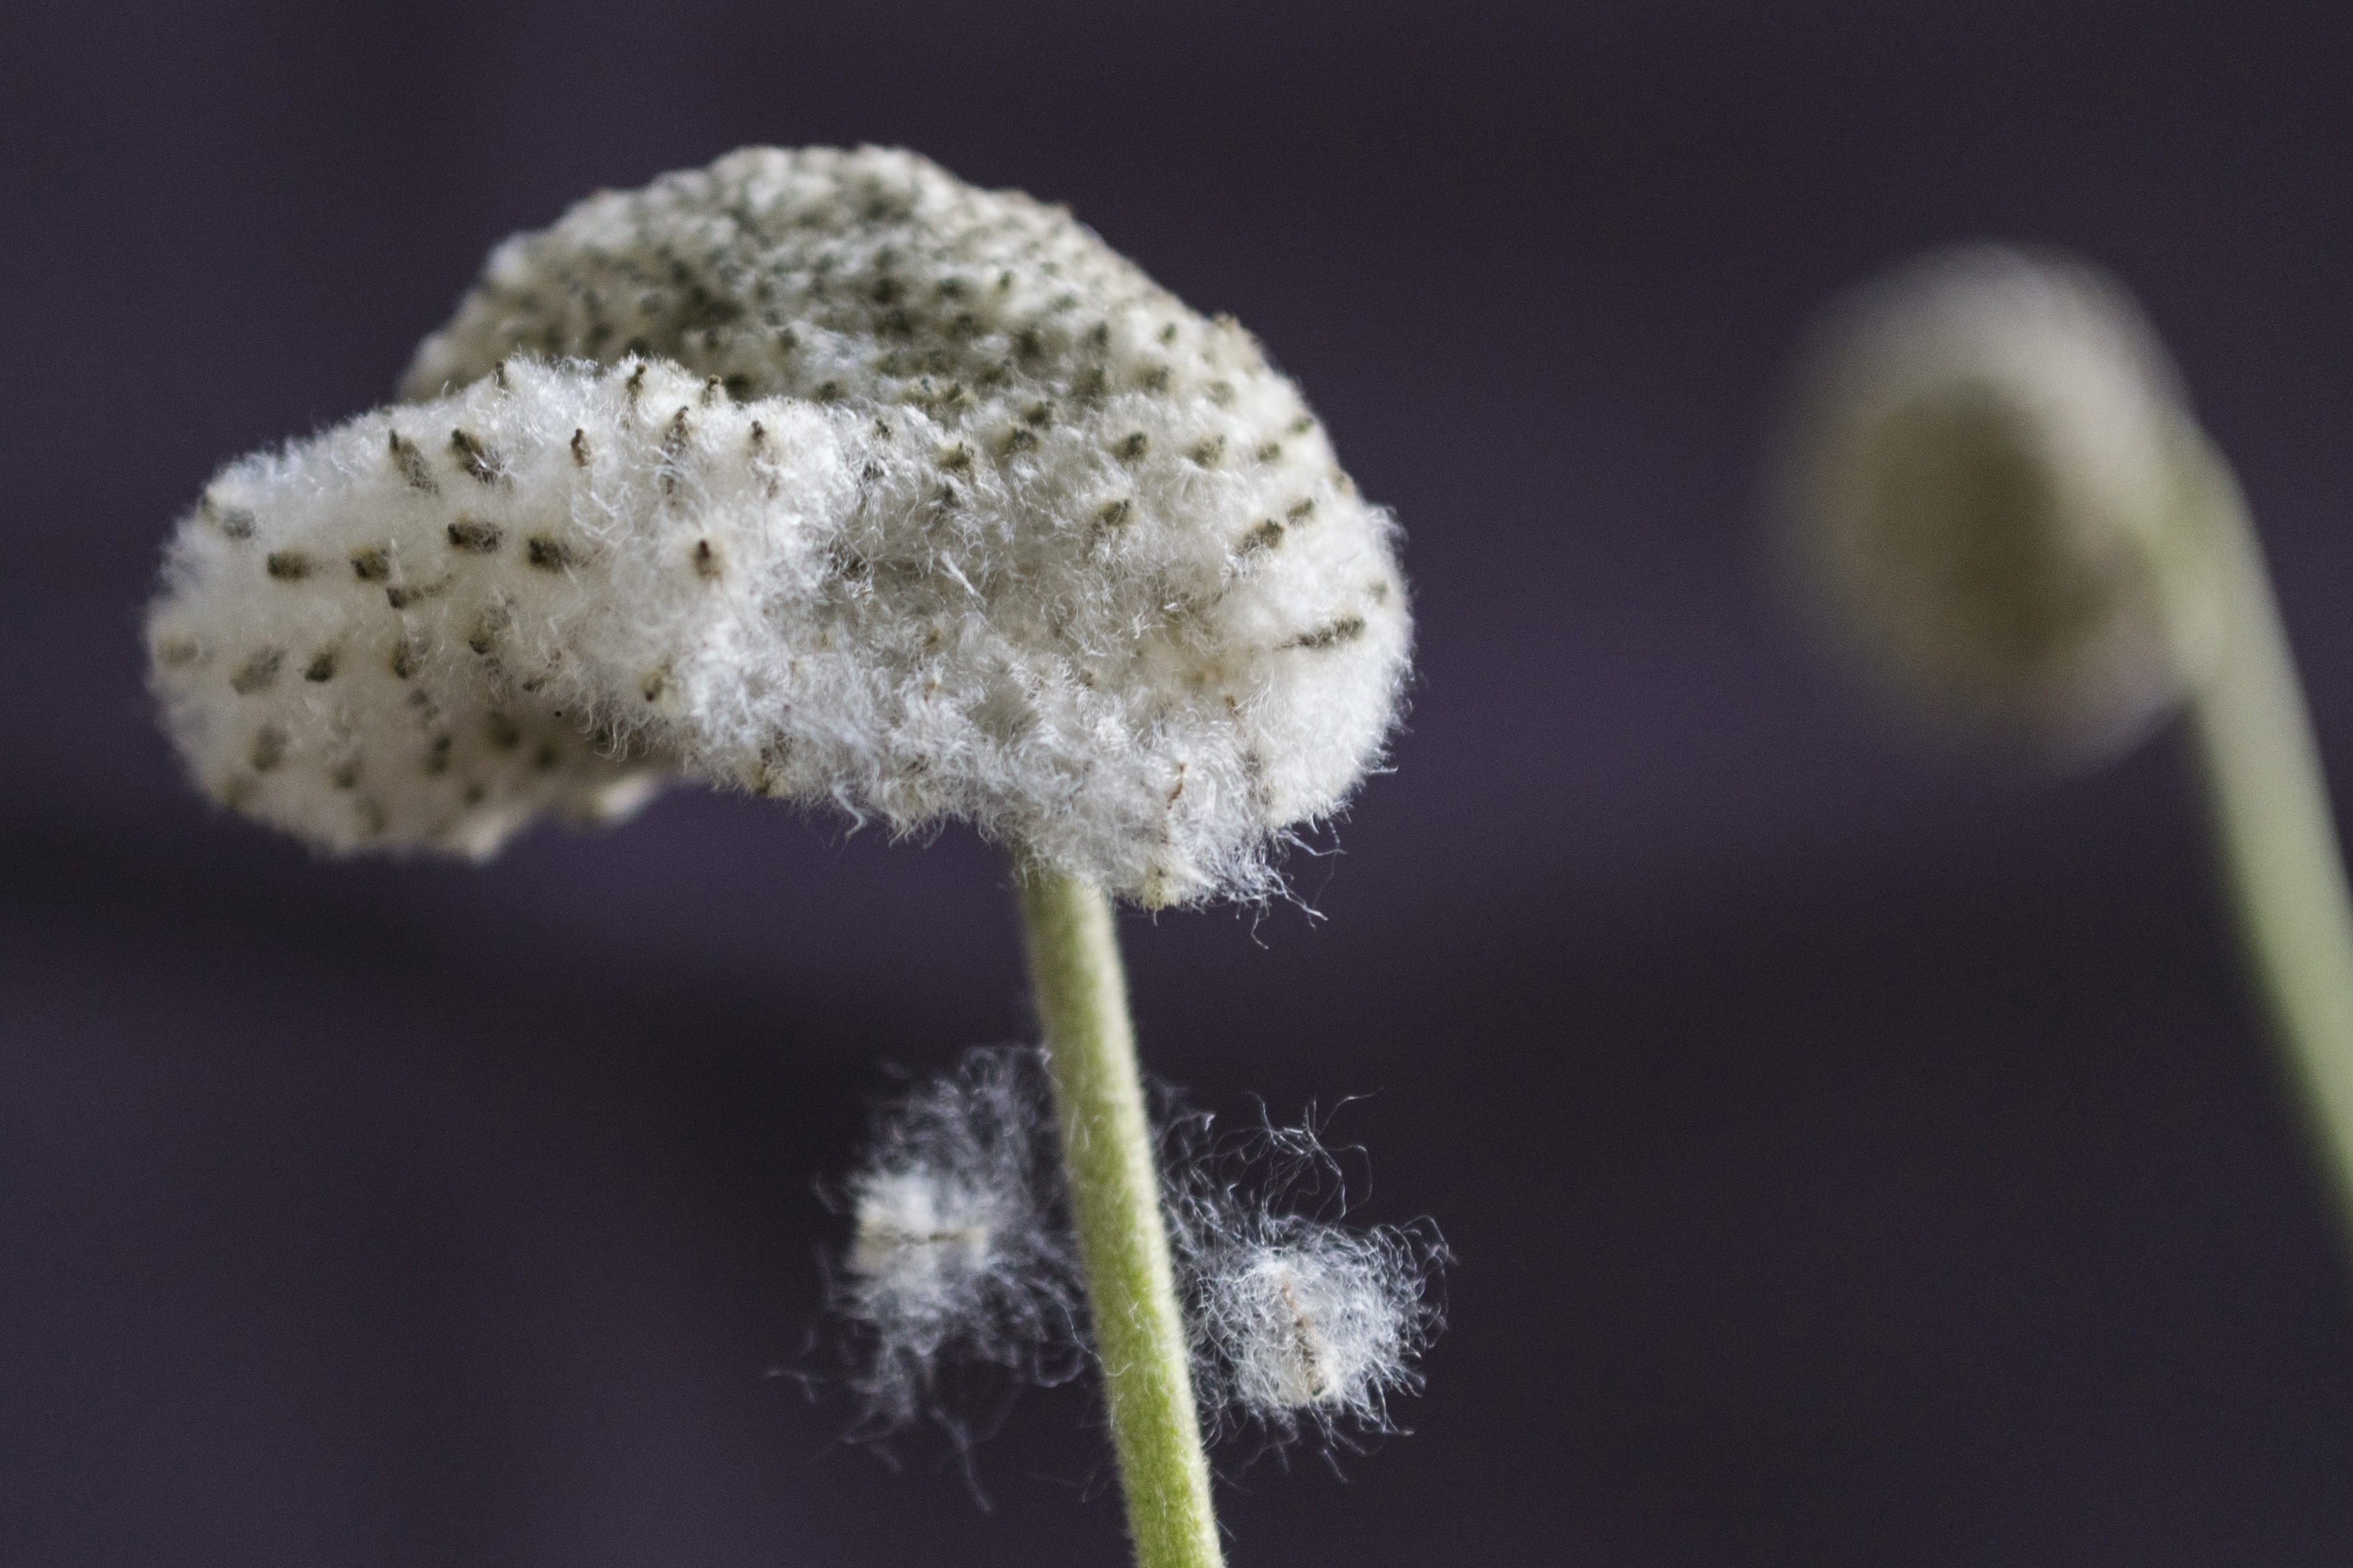
outdoor, blossom, plant, photography, leaf, seed, flower, frost, pollen, nikon, flora, close up, seeds, nederland, netherlands, outdoorphotography, depthoffield, dof, paulvandevelde, pdvandevelde, padagudaloma, dordrecht, nederlandinfotos, pvdvfotografie, pdvandeveldedordrecht, nederlandsefotografie, macro photography, anemoon, anemonejaponica, plant stem